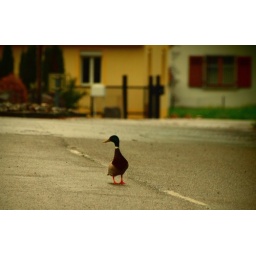
Whilst driving through my village, I spotted this duck walking in the middle of the road.